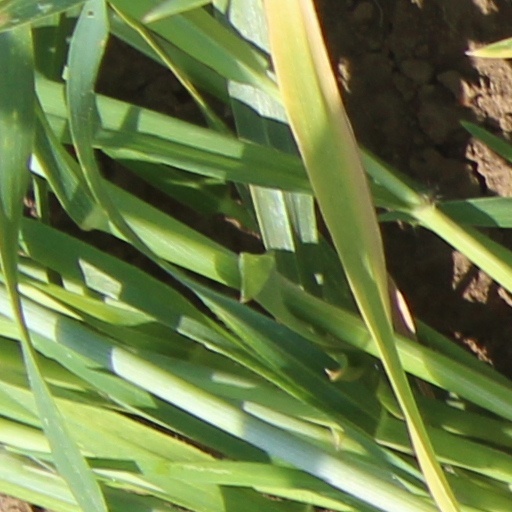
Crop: wheat